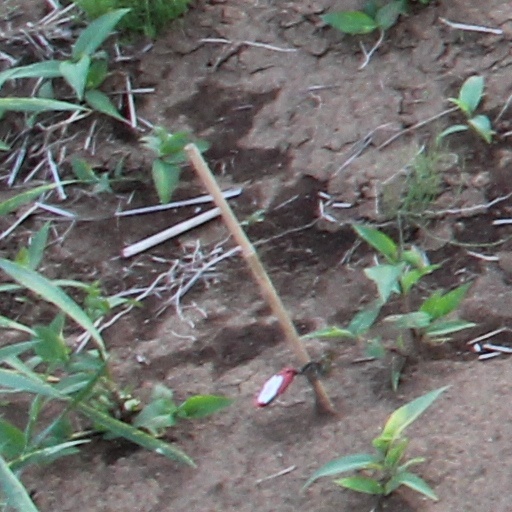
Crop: wheat